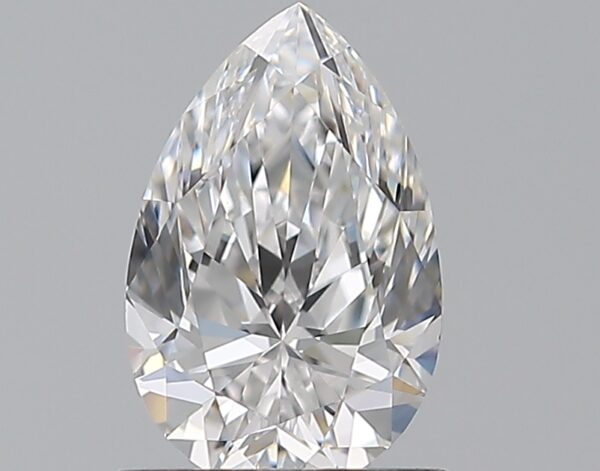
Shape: pear
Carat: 0.76
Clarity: VVS1
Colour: D
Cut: EX
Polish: EX
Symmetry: EX
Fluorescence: ST
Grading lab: GIA
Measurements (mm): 7.69 x 4.98 x 3.15